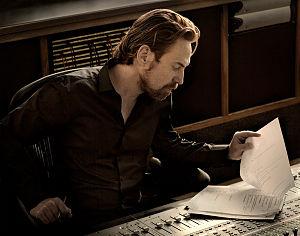
Photek, de son vrai nom Rupert Parkes, né en 1972 à St Albans, est un DJ, remixeur et producteur de musique britannique. Son style musical de prédilection est la drum and bass.
Voici une liste d'artistes de jungle et drum and bass triée alphabétiquement par nom d'artiste.